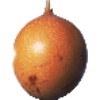
Label: Granadilla 1